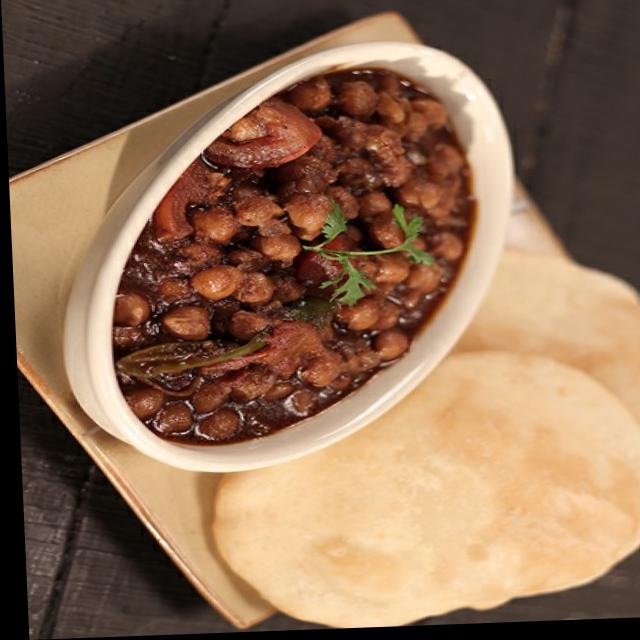
Dish: chole_bhature